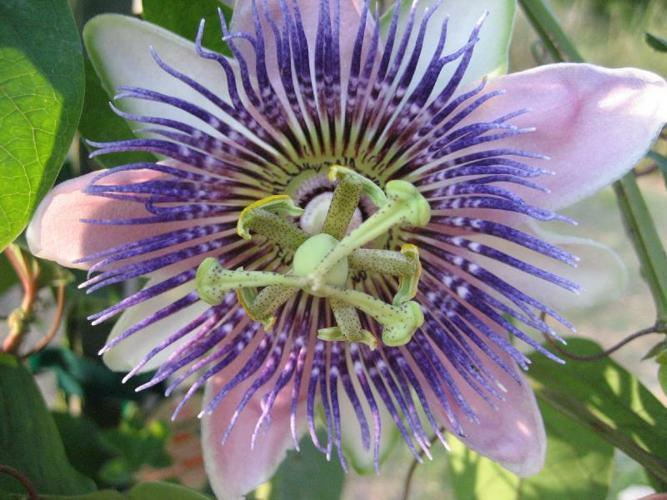
Flower: passion flower